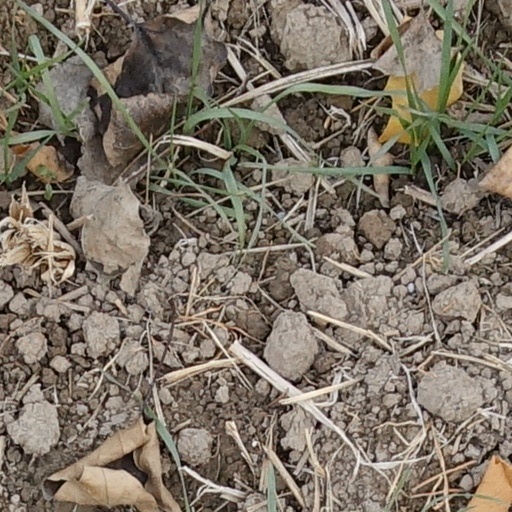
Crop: wheat